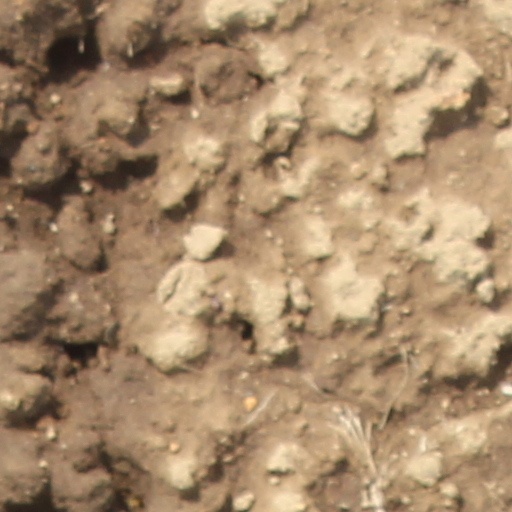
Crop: wheat